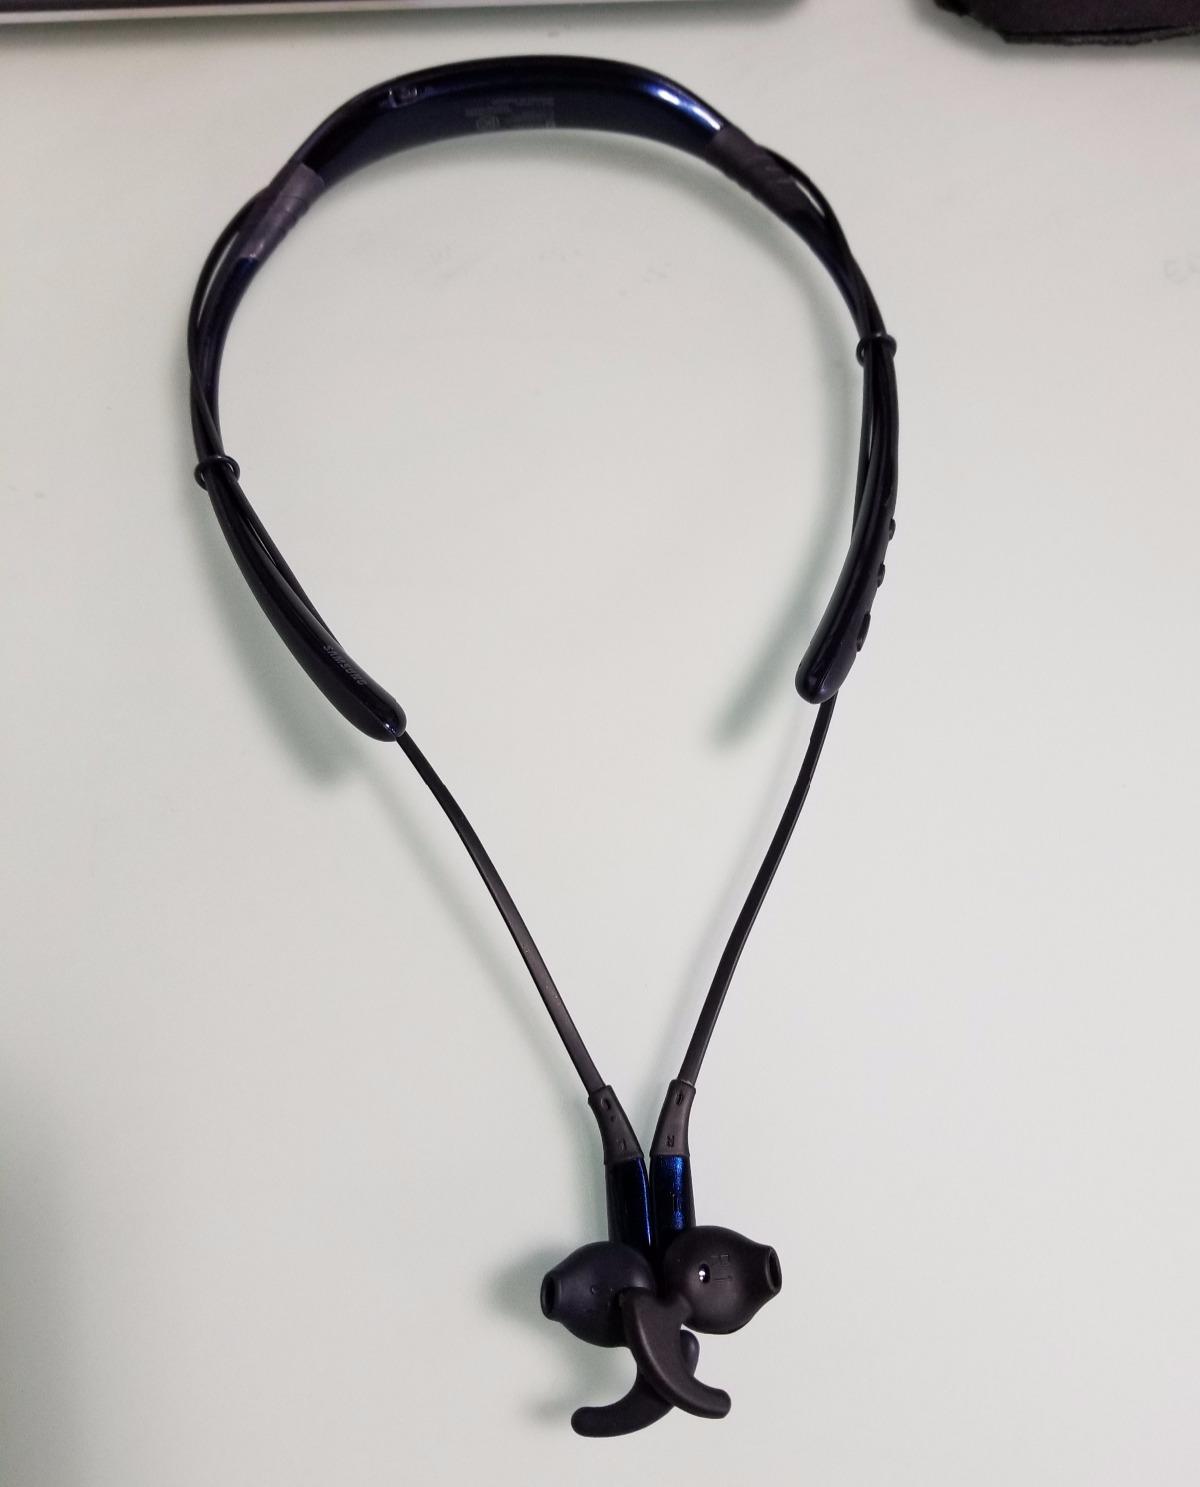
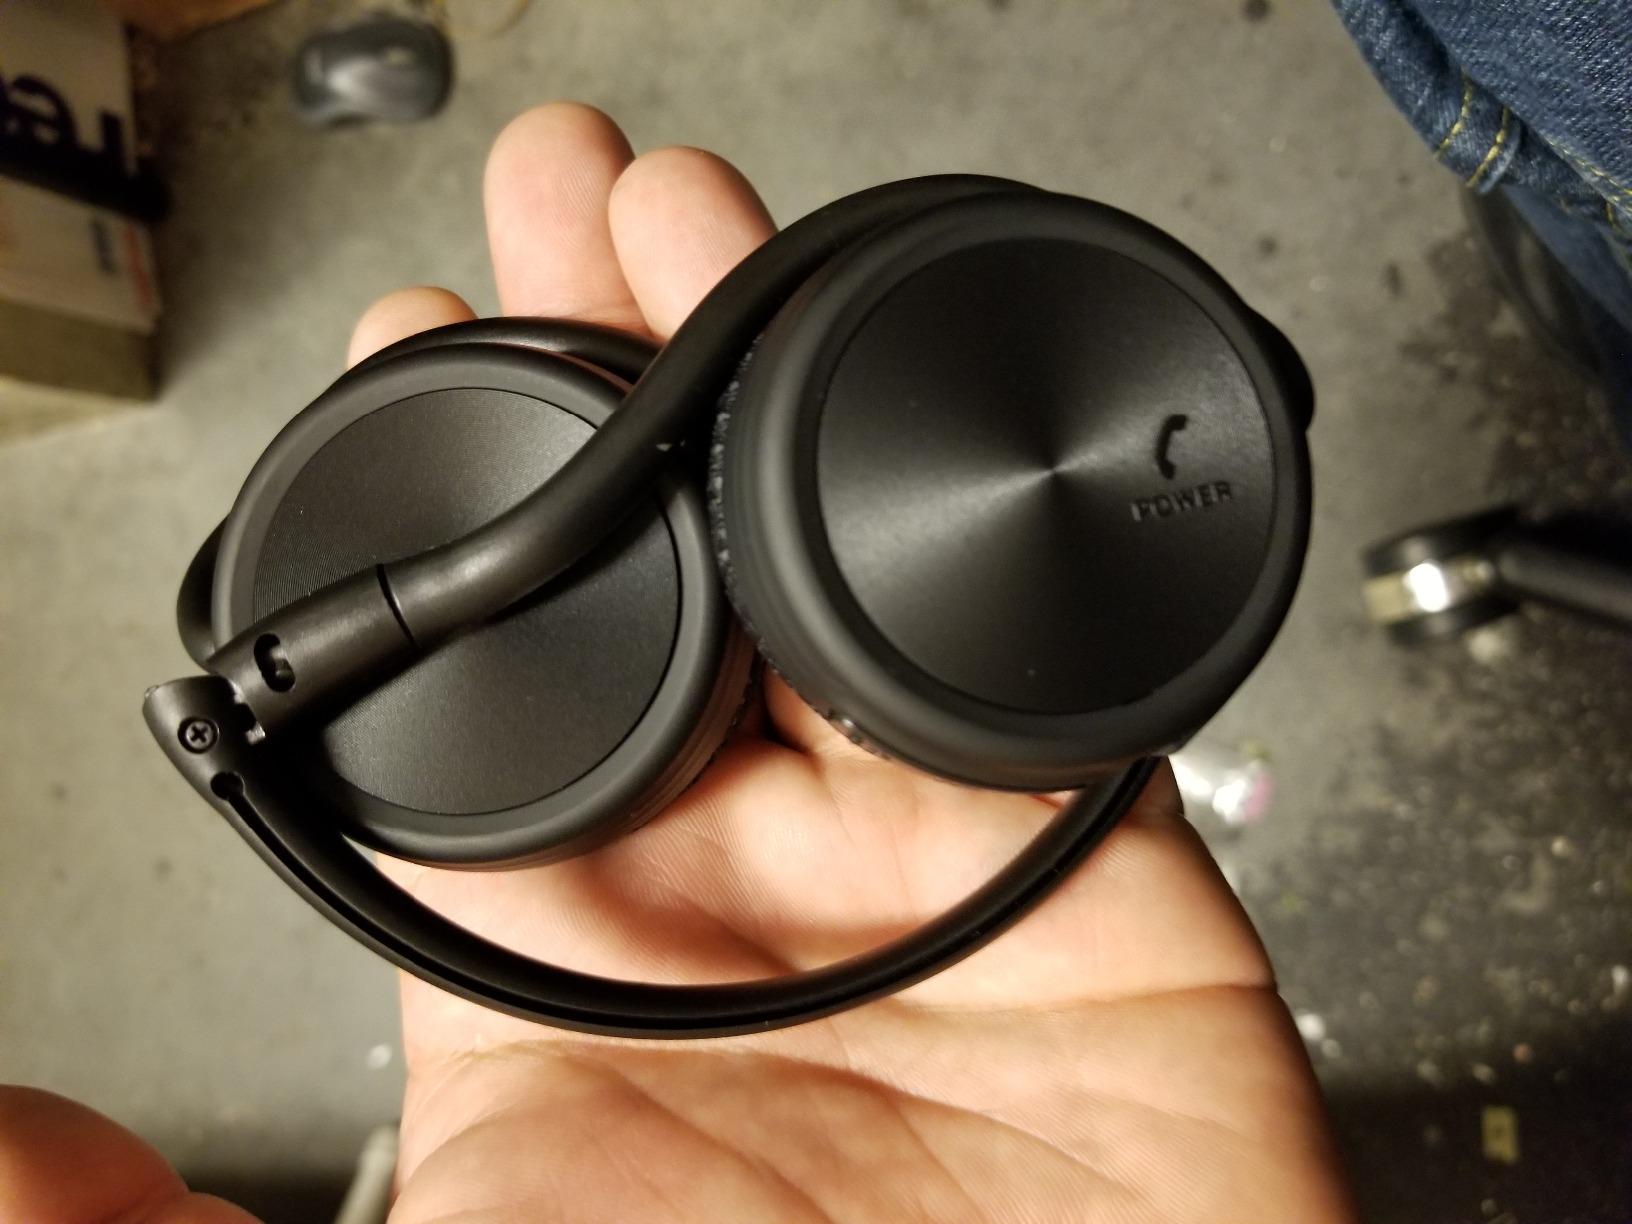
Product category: headphones
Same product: no